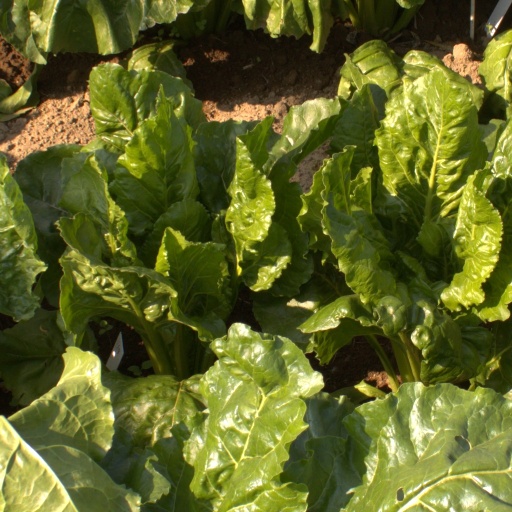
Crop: sugar beet